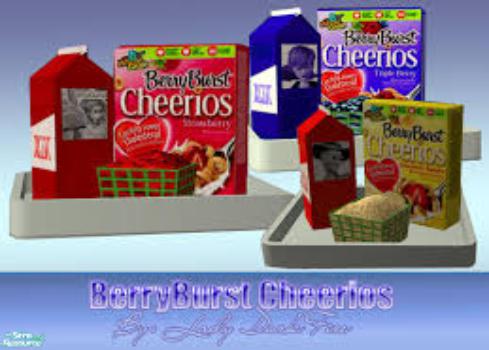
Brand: Berry Burst Cheerios
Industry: Food